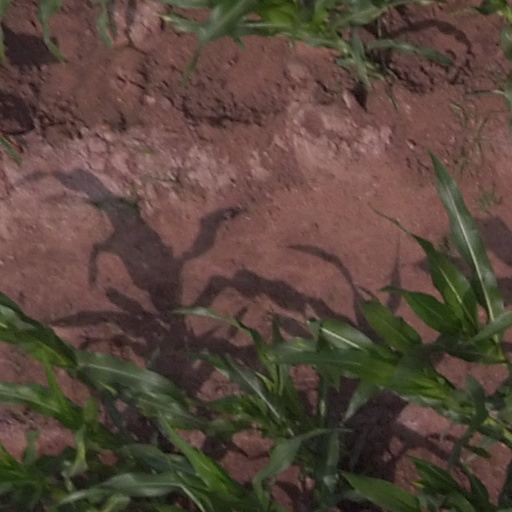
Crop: maize; corn